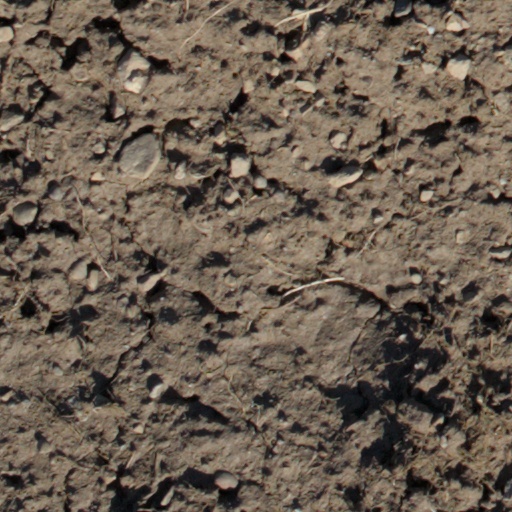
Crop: wheat